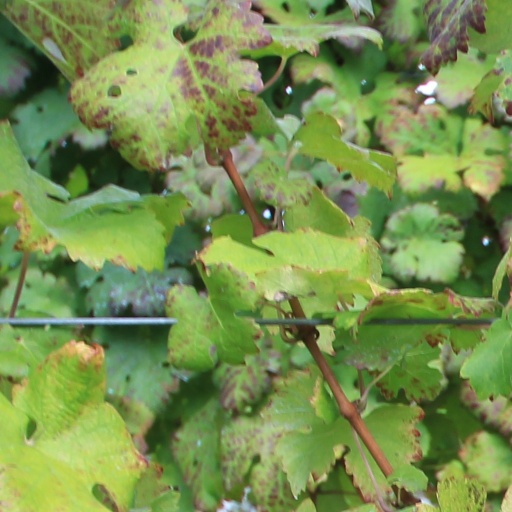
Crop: grape